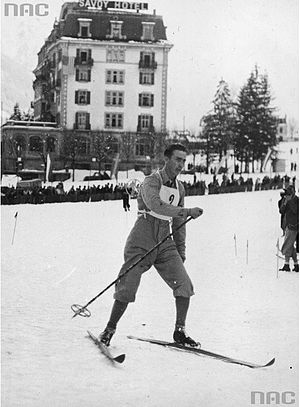
Lars Bergendahl
Lars Bergendahl Chamonix 1937 - 2
Lars Sverre Bergendahl var en norsk langrendsløber. Han havde sine bedste sæsoner i slutningen 1930'erne, og blev senere æresmedlem af Sørkedalens IF.